Culture of Italy

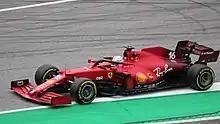
A Ferrari SF21 by Scuderia Ferrari, the most successful Formula One team

Of all the claimants to the title of the "Father of Radio", the one most associated with it is the Italian inventor Guglielmo Marconi. He was the first person to send radio communication signals in 1895. By 1899 he flashed the first wireless signal across the English Channel and two years later received the letter "S", telegraphed from England to Newfoundland. This was the first successful transatlantic radiotelegraph message in 1902.